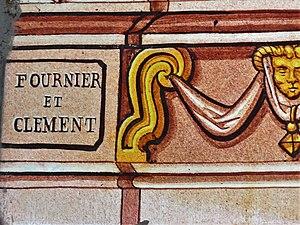
Détail d'un vitrail de la chapelle sud réalisé en 1875 par l'atelier Fournier Clément, chapelle de la Borne, Saint-Michel-de-Veisse, Creuse, France.
L'atelier Fournier à Tours a réalisé et fourni de très nombreux vitraux aux XIXᵉ et XXᵉ siècles dans nombre de départements français. L'atelier Fournier Clément a été fondé à Tours en 1873 par Julien Fournier avec pour associé Armand Clément. Le fils Lucien Fournier a rejoint cet atelier. À partir de 1905 et la séparation de l’Église et de l’État, l'activité de l'atelier diminue fortement et il tente de se diversifier, avec notamment la réalisation du monument aux morts de Saint-Flovier. L'atelier fut repris en 1963 par le peintre verrier Van Guy.